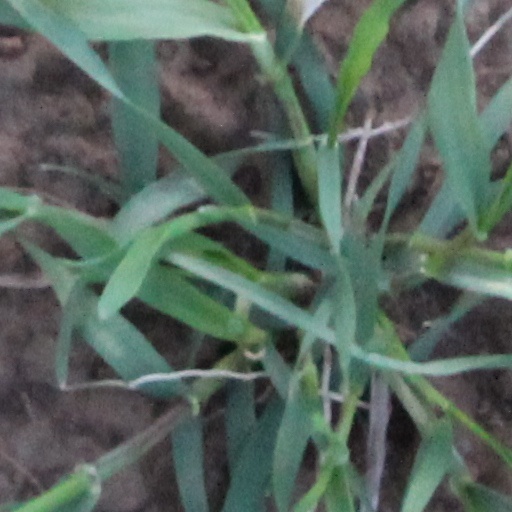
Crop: wheat